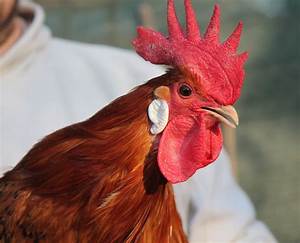
Label: chicken